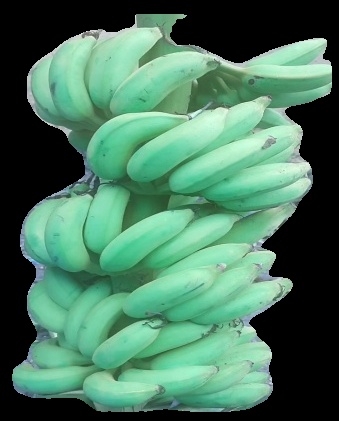
Variety: elakki-bale
Grade: grade2